Gertrude Wilkinson

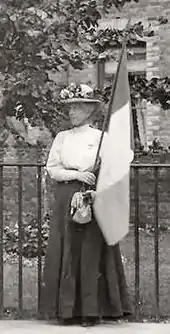
Gertrude Wilkinson campaigning in Whitstable in 1909

Gertrude Jessie Heward Wilkinson (1851 – 19 September 1929), also known as Jessie Howard, was a British militant Suffragette, who, as a member of the Women's Social and Political Union (WSPU), was imprisoned in Winson Green Prison. She went on hunger strike and was force-fed, for which she was awarded the WSPU's Hunger Strike Medal. In 1913, she became the Literature Secretary for the Women's Freedom League (WFL).